Plasma torch

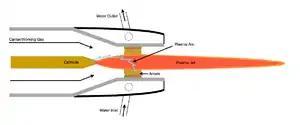
Cross-sectional representation of a non-transferred DC plasma torch. Showing the pointed cathode and annular anode. The inlets and outlets of the water-cooling system are labelled, note that the arc temperature can be up to 15 000°C. The plasma arc is drawn for illustration purposes only. Not to scale.

In a DC torch, the electric arc is formed between the electrodes (which can be made of copper, tungsten, graphite, silver etc.), and the thermal plasma is formed from the continual input of carrier/working gas, projecting outward as a plasma jet/flame (as can be seen in the adjacent image). In DC torches, the carrier gas can be, for example, either oxygen, nitrogen, argon, helium, air, or hydrogen; and although termed such, it does not have to be a gas (thus, better termed a carrier fluid).